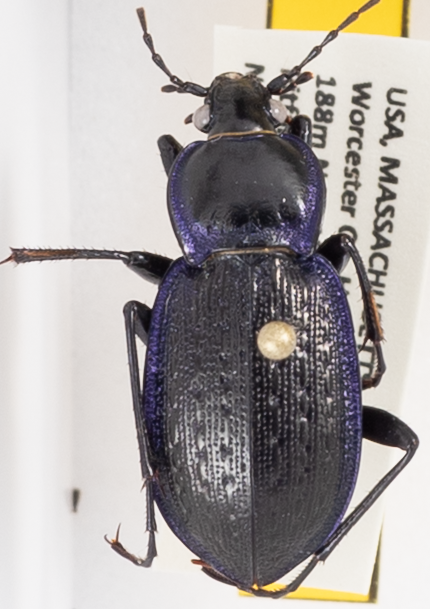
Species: Carabus serratus
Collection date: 2018-07-17
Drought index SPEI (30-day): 0.806
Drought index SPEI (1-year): -0.04
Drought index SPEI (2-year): -0.492